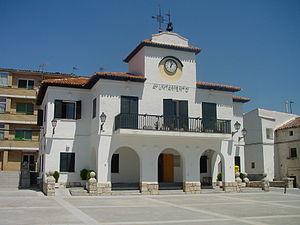
Mairie de Villar del Olmo (Communauté de Madrid, Espagne).
La comarque d'Alcalá ou comarque complutense est une comarque historique castillane située à l'est de la Communauté de Madrid, en Espagne. Sa capitale est Alcalá de Henares. Officiellement la Communauté de Madrid n'a défini aucune comarque, cependant, divers organismes de l'administration de la communauté autonome ont défini plusieurs comarques selon différents critères.